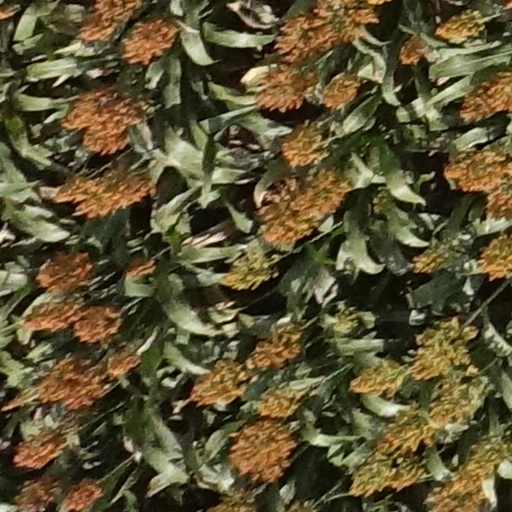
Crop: sorghum